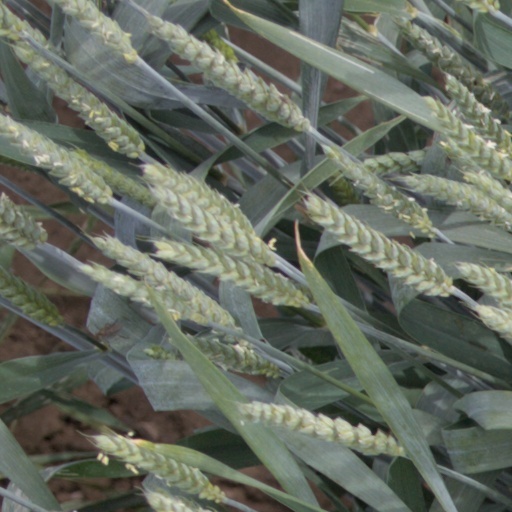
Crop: wheat